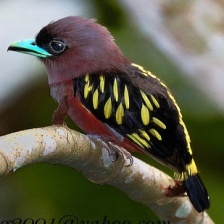
Species: BANDED BROADBILL
Scientific name: EURYLAIMUS JAVANICUS